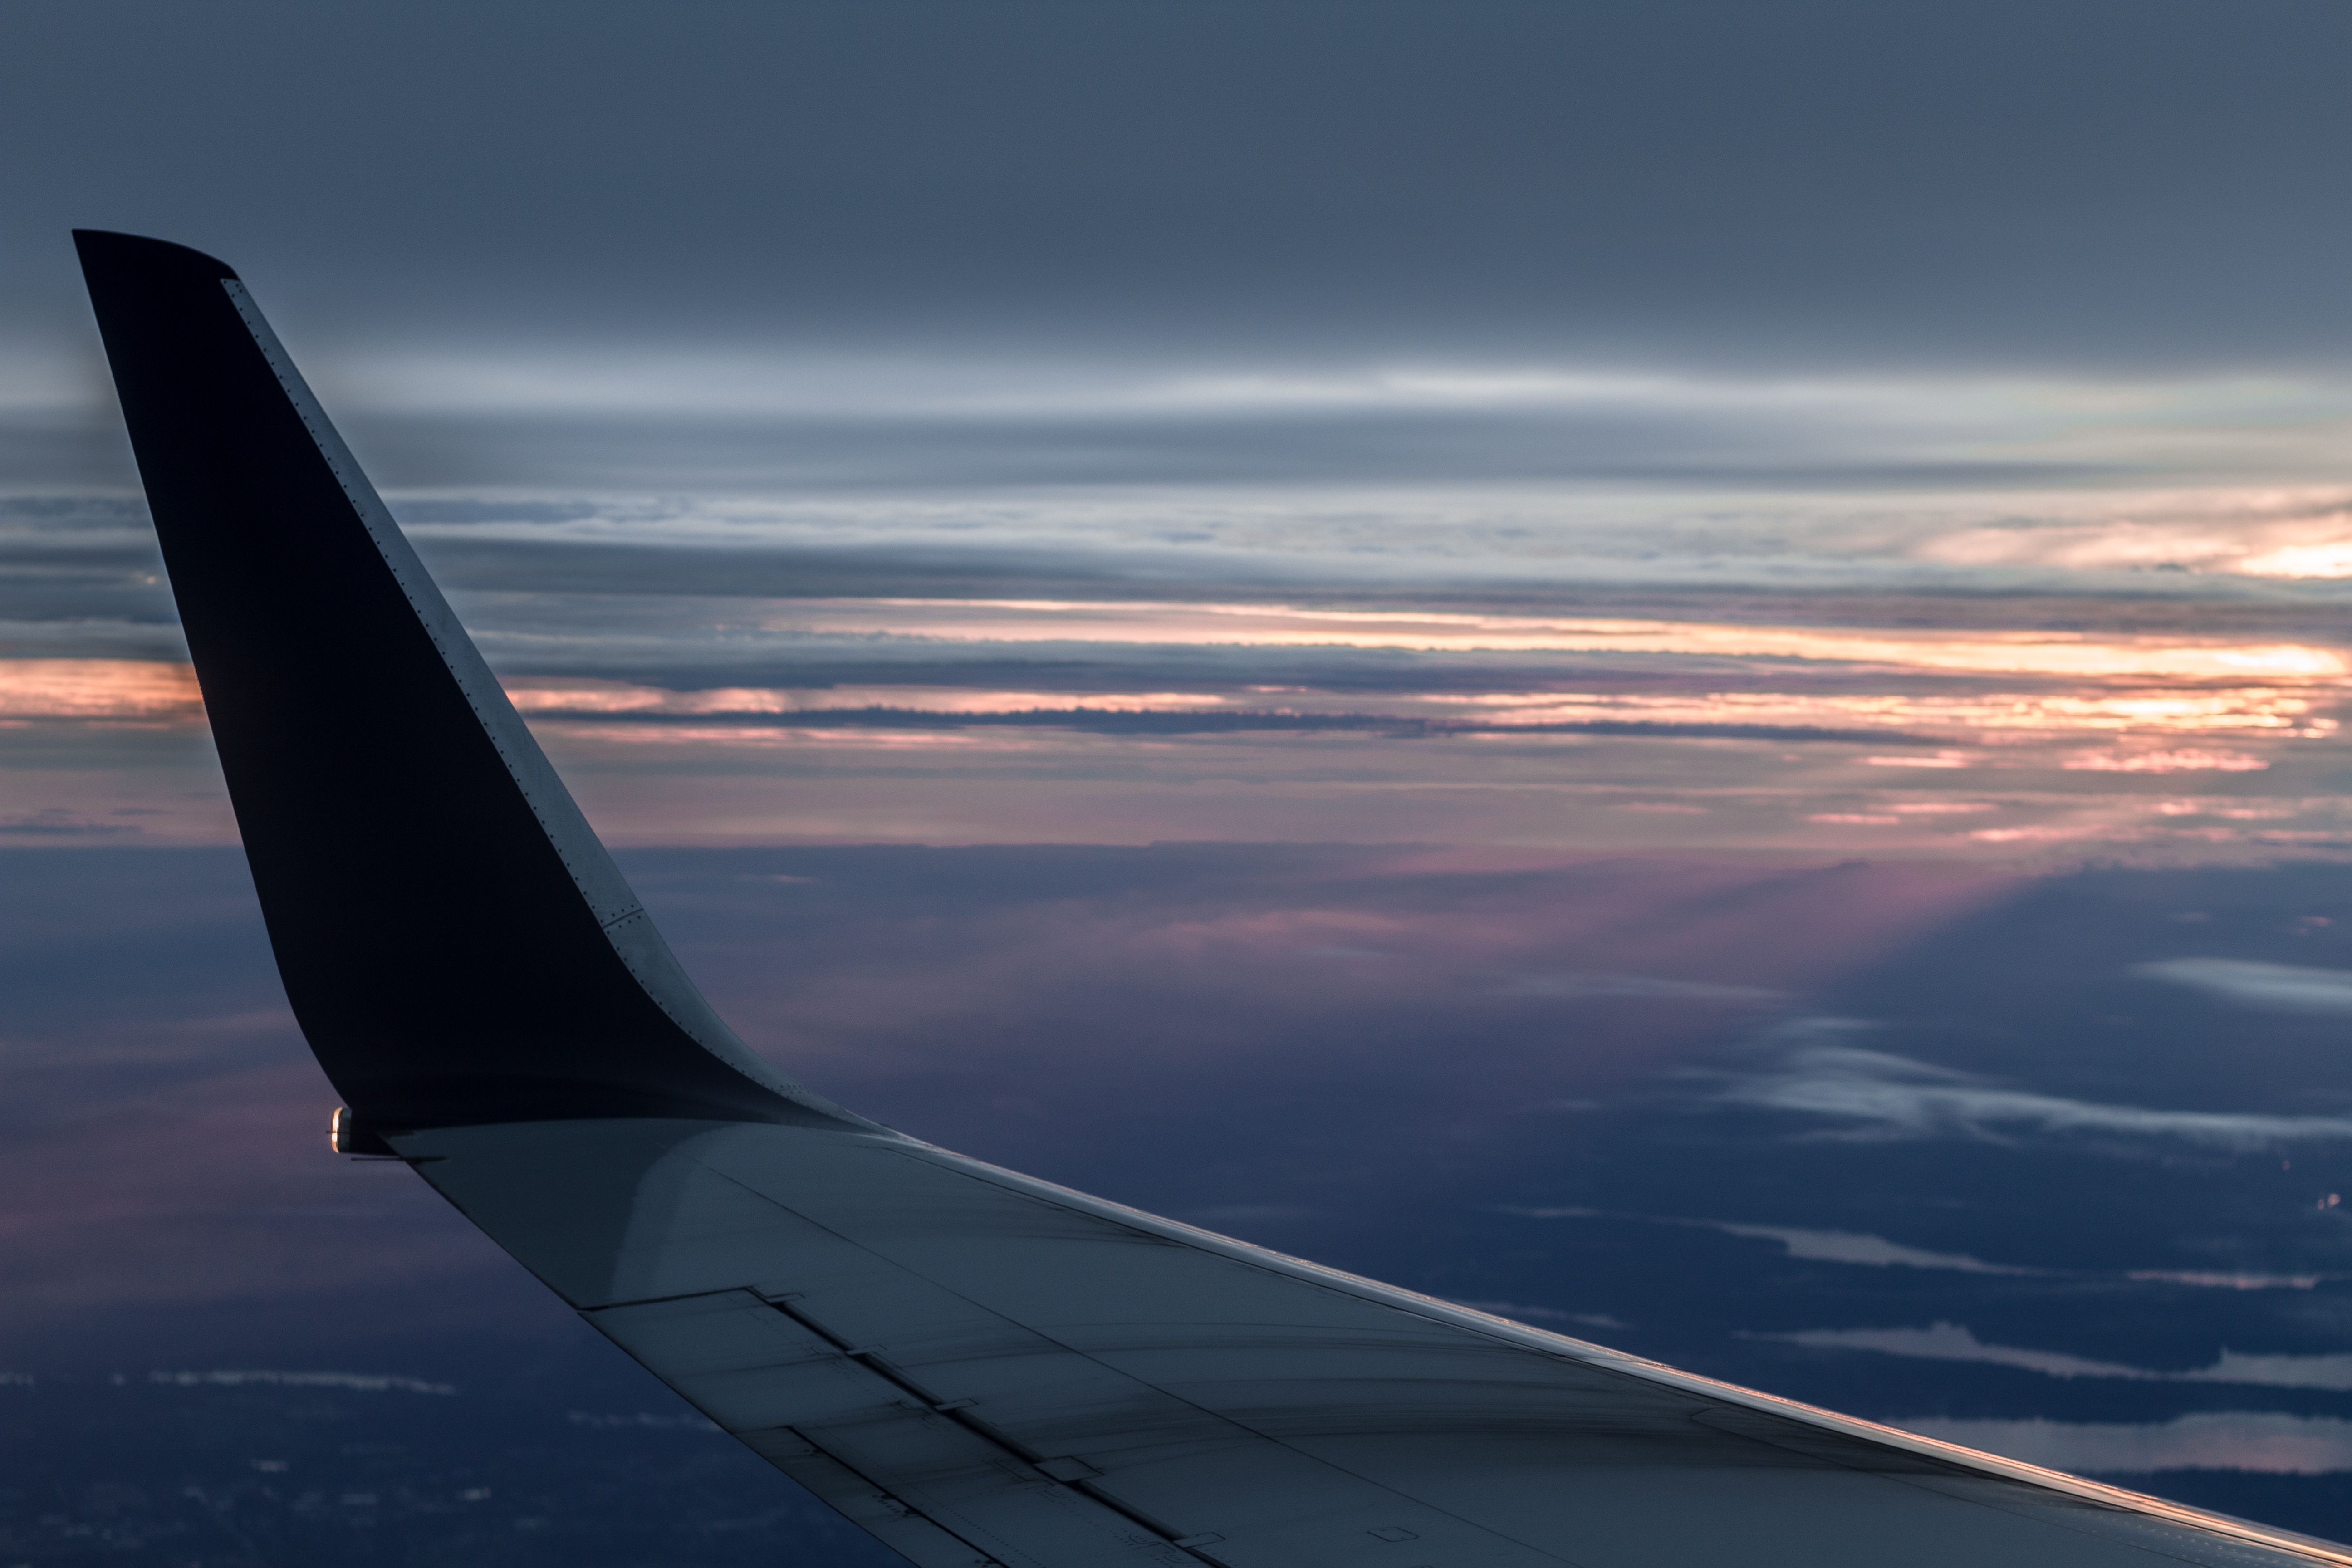
horizon, wing, cloud, sky, sun, sunrise, sunset, sunlight, air, fly, airport, vacation, travel, airplane, plane, aircraft, jet, transportation, transport, vehicle, airline, journey, aviation, flight, business, tourism, trip, cloudscape, airliner, commercial, takeoff, jet aircraft, air travel, boeing 737, atmosphere of earth, narrow body aircraft